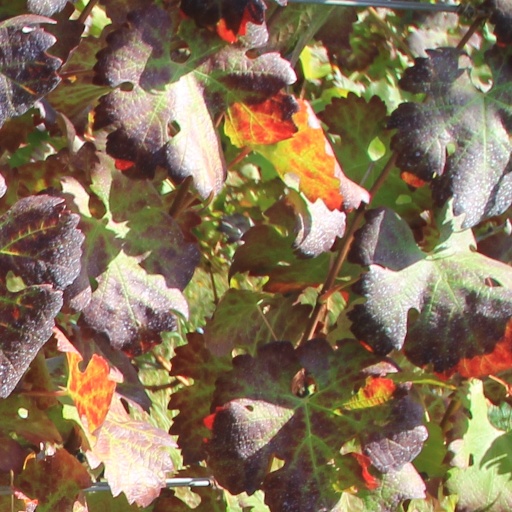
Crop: grape